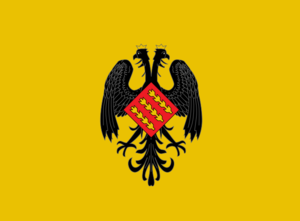
Le comté de Pallars Jussà est né de la division du comté de Pallars entre les fils du comte Suniaire de Pallars mort en 1011 : le Pallars Jussà pour Raymond et le Pallars Sobirà pour Guillaume.
Le comté de Pallars Sobirà est un comté catalan apparu à la suite de la division du comté de Pallars entre les deux fils du comte de Pallars, Suniaire, Raymond III recevant le Pallars Jussà et Guillaume II le Pallars Sobirà.
La principauté de Catalogne était un État du Moyen Âge et de l'Époque moderne, sous l'autorité des Corts Catalanes, créé en 1162 par l'union de tous les comtés catalans dont le souverain est Alphonse II d'Aragon et Iᵉʳ de Barcelone. Ce n'est pas formellement un royaume mais une union de comtés unis par des lois uniformisées par les Corts et pour son propre système institutionnel équivalent aux autres royaumes de la Couronne. Sa configuration finale ne s'est achevée qu'en 1491. Elle est organisée en vigueries. Sa langue est le catalan. Sa capitale est Barcelone, la Ciutat Vella avec ses propres droits fors et une représentation directe au Parlement, les autres villes importantes étant Perpignan, Gironne, Lleida, Manresa, Vic, Tarragone et Tortosa. Le souverain de l'ensemble de ces comtés unis avait la dignité de Comte de Barcelone.